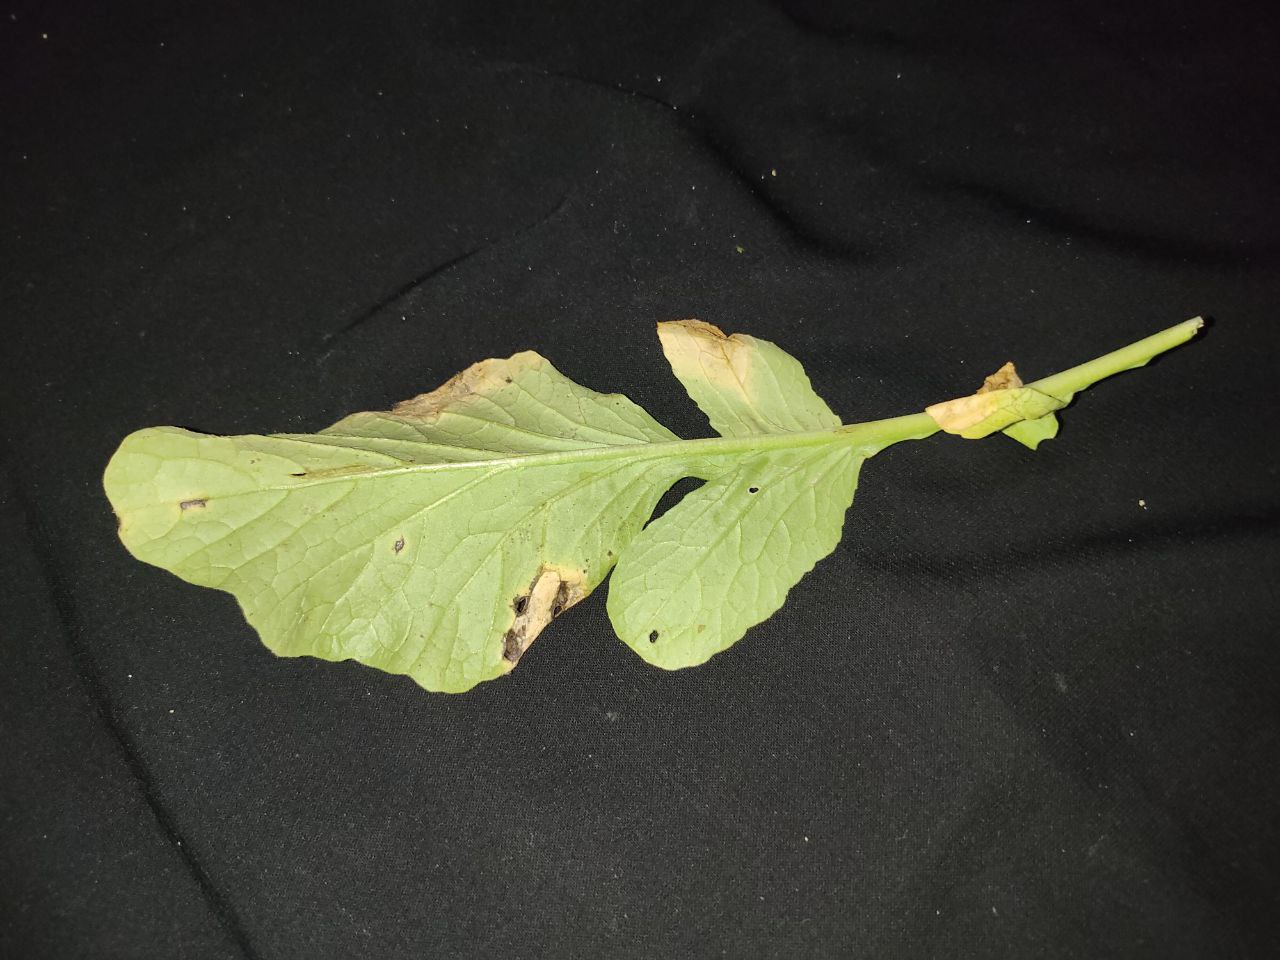
Label: Downey mildew